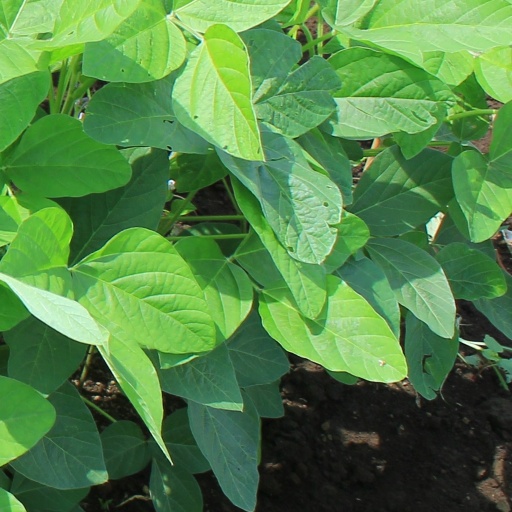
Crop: soybean